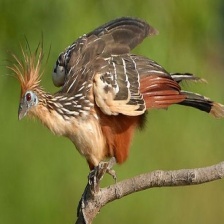
Species: HOATZIN
Scientific name: OPHISTHOCOMUS HOAZIN